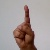
The image shows a hand gesture representing the letter 'D' in Indian Sign Language.